Edgar L. McGowan

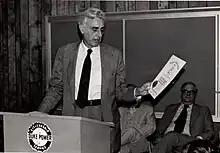
McGowan presents Duke Energy Award

Edgar McGowan was born on June 1, 1920, in Conway, South Carolina. He spent his youth in Mullins, South Carolina. After high school, he attended the University of Alabama where he met his wife, Mildred Parris of Painter, Alabama, a small town outside of Geraldine, Alabama. They eloped in Columbus, Mississippi on April 3, 1941. When World War II began, they joined the Signal Corp where they served together. From June 1945 until the end of the war, Ed McGowan served in the United States Army in combat zones throughout the European Theater of Operations, primarily in France.